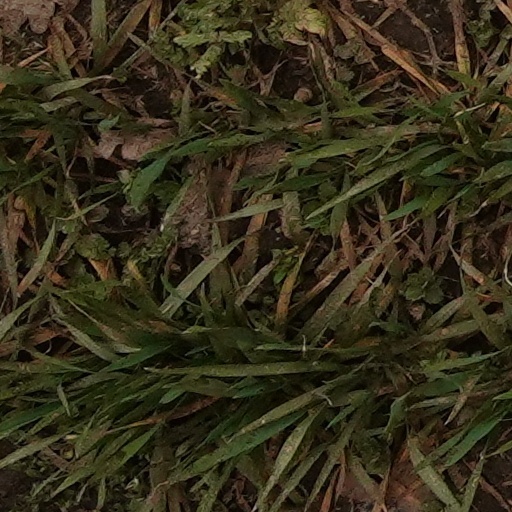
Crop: wheat